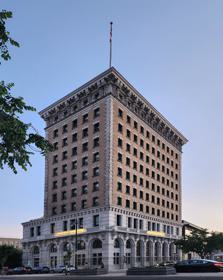
Building: Union Bank Building
Country: Canada
Year built: 1904
Skyscraper in the Exchange District of Winnipeg, Manitoba, Canada For other uses, see Union Bank Building (disambiguation) . Union Bank Building Alternative names Paterson Globalfoods Institute Royal Bank Building Royal Bank Tower General information Architectural style Classical palazzo Location Exchange District , Winnipeg , Manitoba Address 500–504 Main Street Town or city Winnipeg Country Canada Coordinates 49°53′56″N 97°08′22″W / 49.8988°N 97.1394°W / 49.8988; -97.1394 Current tenants Paterson GlobalFoods Institute , Red River College Construction started 1903 Completed 1904 Opened November 1904 Renovated 2013 Cost $420,000 Renovation cost $34 million Height Architectural 47.58 meters (156.1 ft) Technical details Floor count 10 (plus mezzanine) Design and construction Architecture firm Pearson and Darling Main contractor George A. Fuller Company Thompson–Starrett Co. Designations National Historic Site of Canada Official name Former Union Bank Building / Annex National Historic Site of Canada Designated September 22, 1996 Reference no. 1136 Municipally Designated Site Designation Winnipeg Landmark Heritage Structure Recognized July 18, 1995 ( 1995-07-18 ) CRHP listing January 29, 2008 ( 2008-01-29 ) Recognition authority City of Winnipeg ID 8645 References Canada's Historic Places The Union Bank Building ( aka the Union Bank Tower or Former Union Bank Building and Annex ), located in the Exchange District of Winnipeg , Manitoba , is the first skyscraper in Canada , once forming the northern end of Main Street 's prestigious Banker's Row. It was designated a National Historic Site of Canada in 1997. The 11-storey (including mezzanine) building towers over its neighbours at a height of 47.58 metres (156.1 ft). Beginning construction in 1903 and opening in November 1904, the Union Bank Tower was the tallest building in Winnipeg at its completion, beating the eight stories of the newly-built Merchants' Bank building (now demolished). At the time of opening, the top floor of Union Bank was the second-highest in the British Empire , just 1 metre (3.3 ft) below London's tallest building. Union Bank Tower is the oldest surviving of Canada's tallest buildings to incorporate a steel skeleton structure that fully supports a light-weight, veneer ' curtain wall ' facade—a design innovation that facilitated the proliferation of skyscrapers in the 20th century. The Merchants' Bank building proceeded it by several years in use of steel structure construction. Moreover, Union Bank Tower had the largest and fastest elevator in Western Canada and was the first building in the nation to introduce the modern concept of a general contractor to oversee construction. Initially built for the Union Bank of Canada , it remained vacant for 18 years beginning in the late 1990s, until it was redeveloped into the Paterson GlobalFoods Institute and student housing for Red River College in 2013. Original construction Union Bank Building c. 1900–1925 As an example of the Chicago architectural school , the building was constructed with a network of steel and reinforced concrete that provided support for the brick and terracotta walls. This technology was cutting edge for its time, as the previously-common building support system was that of wooden beams and posts or masonry. The steel framing accordingly increased the overall rigidity and fire resistance of the structure compared to its predecessors. The structure is built on a floating platform base, its foundation being supported by large concrete caissons . At the time of its original construction, the building rose to 47.58 metres (156.1 ft) above grade, running 18.30 metres (60.0 ft) on Main Street , 33.55 metres (110.1 ft) along William Avenue, 24.71 metres (81.1 ft) at the rear, and 34.16 metres (112.1 ft) on its south side. At the time, the spacious ground floor was to be used entirely as a banking room, including marble Ionic columns , patterned marble floor, coffered ceiling with moulded plaster elements. The rest of the building was divided into suites of offices, each with its own vault, telephone box, and lavatory; moreover, the building was to have three elevators. Designed by two of Canada’s top architects, Frank Darling and John Andrew Pearson , the Union Bank Tower follows the classical palazzo model , one of two Beaux Arts -inspired forms used for early skyscrapers. The design is based on a classical column. The bottom two storeys form the base and are highly ornamented. The middle storeys form the body of the column and are less ornamented, and the upper level have similar embellishment to the ground floor. History Savings Bank detail of Union Bank Building Reflecting the central role played by finance in the expansion of the West from 1896 to 1914, the building began construction in 1903. Designed by two of Canada’s top architects, Frank Darling and John Andrew Pearson , the Union Bank Tower is an example of the Chicago architectural style . With an initial construction cost of C$420,000, the building was built by two New York City construction firms: George A. Fuller Company and Thompson–Starrett Co . The frame of riveted interlocking girders was manufactured by Dominion Bridge of Montreal , and the ochre brick came from the Lac du Bonnet brickworks. The building officially opened in November 1904. In 1921, a single-storey annex was added to the original 10-storey tower to accommodate the Bank's savings department. The Royal Bank of Canada (RBC) took over the Union Bank in 1925, and operated out of the Union Bank Building until 1992. (The building served as the main branch for the Royal Bank in Winnipeg until 1966.) In 1992, the Royal Bank moved out of the building and to a new location at James Avenue and Main Street. On September 22, 1997, the Government of Canada designated the building as a National Historic Site . The building sat vacant for 18 years before being renovated, repurposed and opened as the Paterson GlobalFoods Institute of Red River College in 2013. Paterson Globalfoods Institute Paterson GlobalFoods addition In May 2009, the Government of Canada pledged Red River College Polytechnic (RRC Polytech, then known as Red River College) with $9.5 million of funding to help reconstruct the Union Bank Building at the corner of Main Street and William Avenue in downtown Winnipeg to house the new Paterson GlobalFoods Institute. The Paterson Globalfoods Institute is an addition to RRC PolytechExchange District Campus that was completed in January 2013, and serves as the new home of the Culinary Arts, Hospitality and Tourism Management and Professional Baking and Patisserie programs. The Manitoba government also announced a contribution of $5 million towards the construction of the building. The project was developed by RRC Polytech, with additional project partners including: Paterson GlobalFoods Inc. , Centre Venture, City of Winnipeg , Province of Manitoba , Government of Canada , and Prairie Architects. Both the exterior as well as a significant amount of the interior of the Tower (including the main floor banking hall) were fully restored as part of the renovation. The new 100,000-square-foot (9,300 m 2 ) institute provides classroom and kitchen space and two restaurants on the first three floors, a rooftop patio and garden, as well as residence for 103 students on the floors above. The housing units are available in one or two bedroom configurations. The renovation was expected to cost $34 million, up from the initial $27 million estimate, and involved the addition of two new glass fronted structures adjacent to the existing Union Bank Tower. The new adjacent structures were required for the project because the tower itself could not house the necessary heating and cooling systems. The adjacent structure is located on the lot formerly occupied by the Leland Hotel which burned down in 1999. Jane's Restaurant is an 80-seat fine dining restaurant located in the renovated main banking hall. The building also features a 94-seat casual cafe called the "Culinary Exchange", and "Grab-and-Go", a quick service food outlet. References